Nasmyth telescope

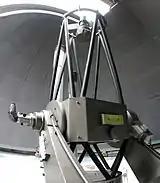
56cm Nasmyth-Cassegrain Telescope at the Walter-Hohmann-Observatory in Essen, Germany

The Nasmyth telescope, also called Nasmyth–Cassegrain or Cassegrain–Nasmyth, is a reflecting telescope developed by the Scottish inventor James Nasmyth in 1845. It is a modified form of a Cassegrain telescope, with light reflected sideways to an eyepiece.